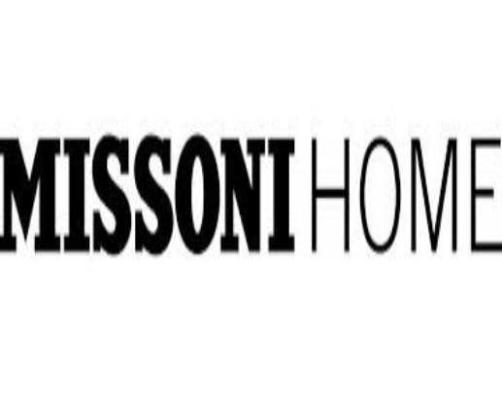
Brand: missoni
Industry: Clothes